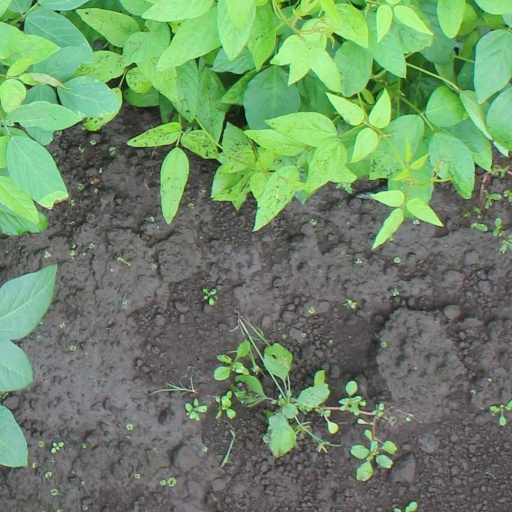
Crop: soybean